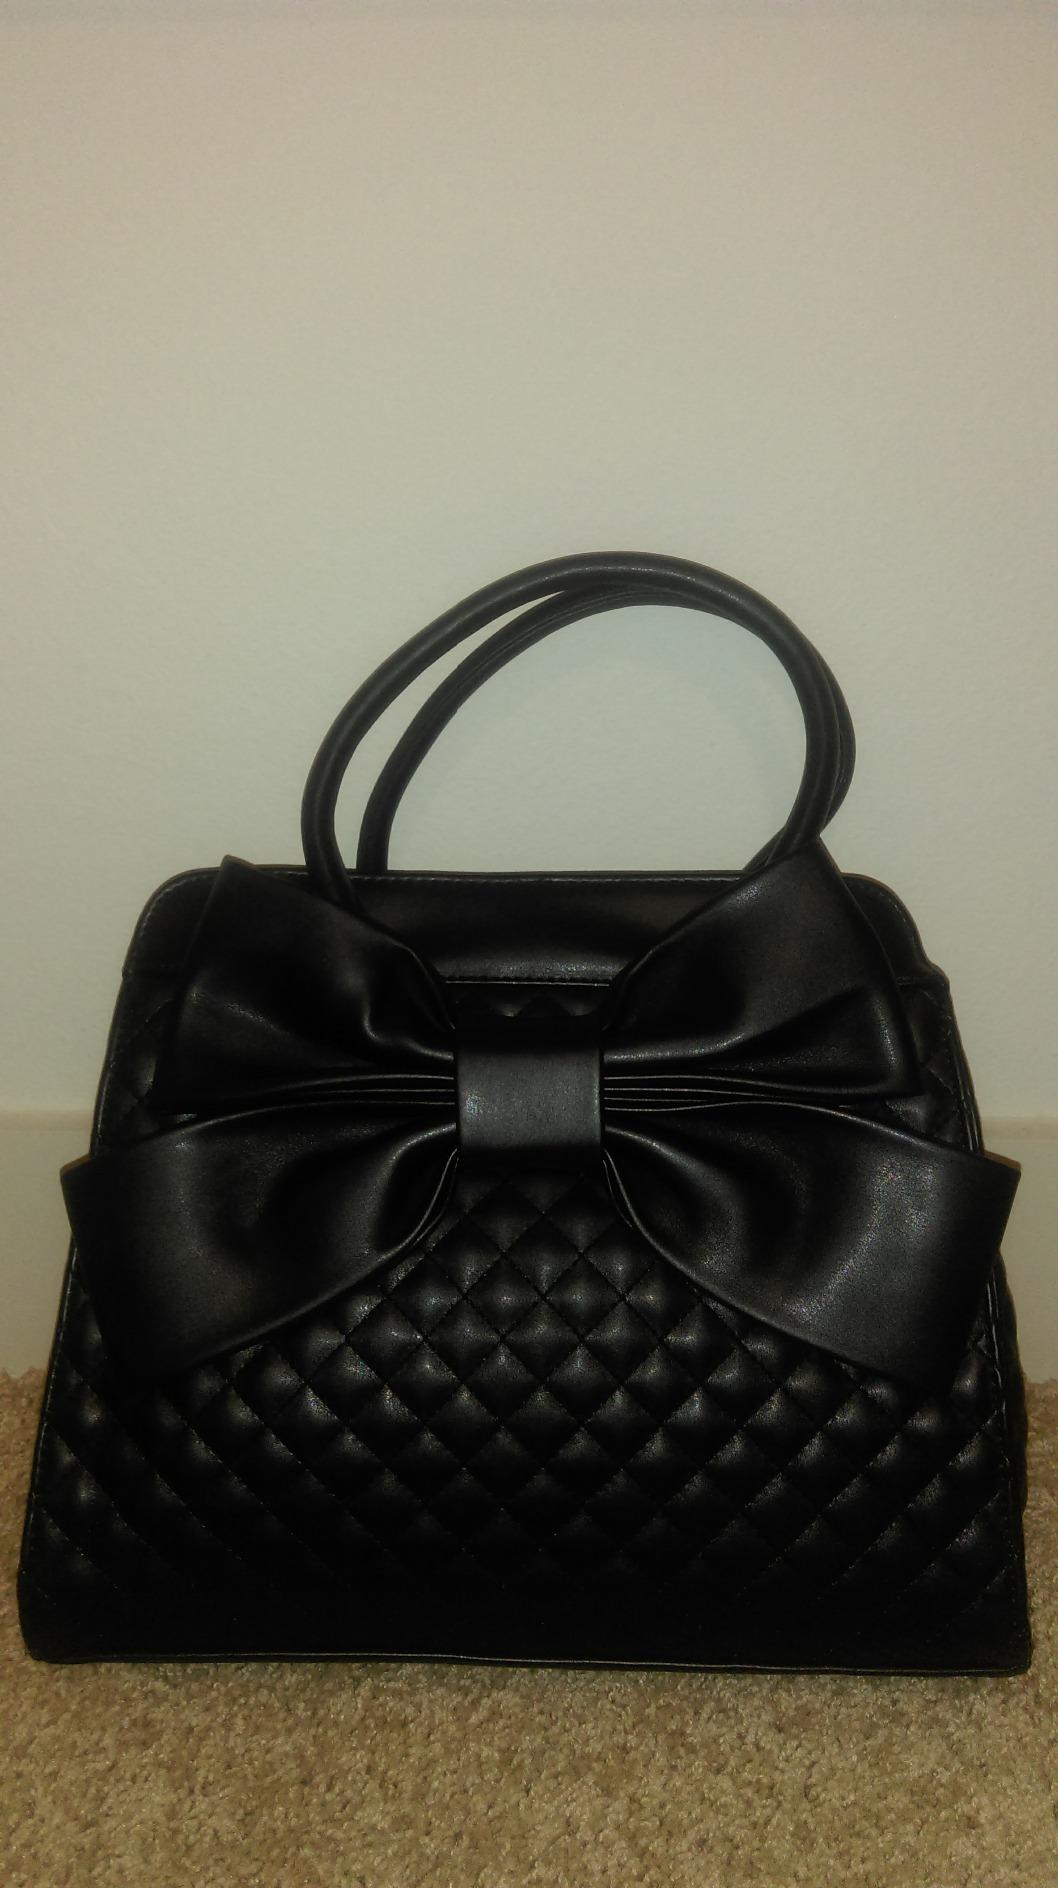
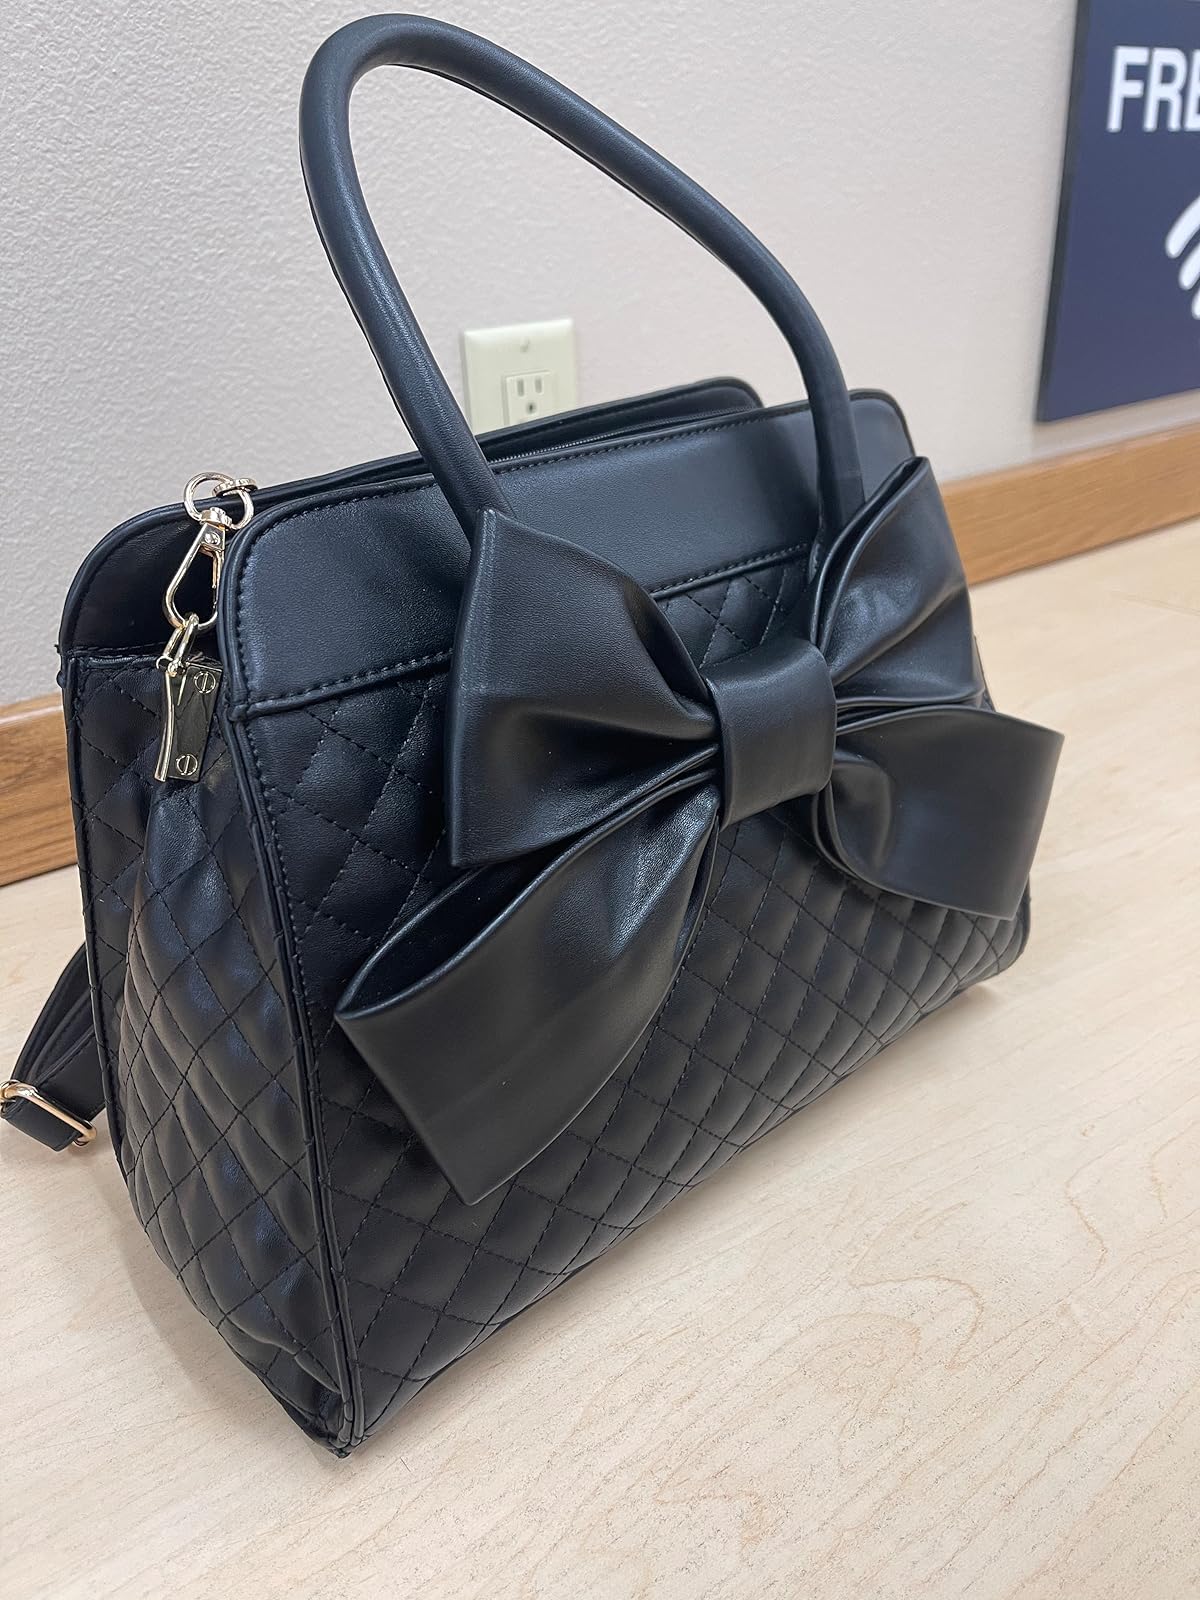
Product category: accessories_handbag
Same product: yes